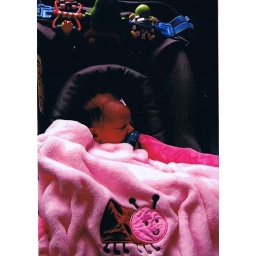
Chloe in her car seat ready to go home 9_23